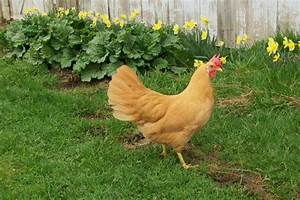
Label: chicken